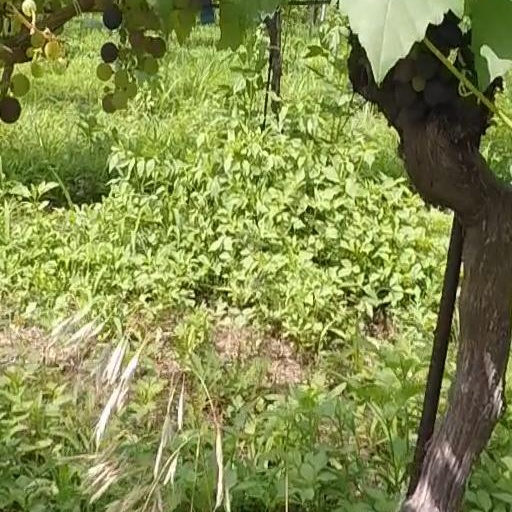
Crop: grape